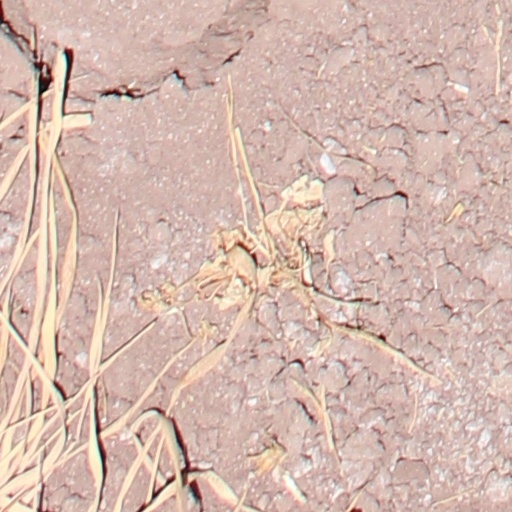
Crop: wheat